Chris Barrie

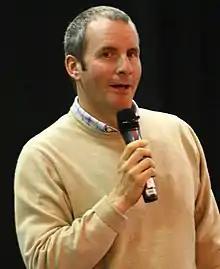
Barrie in 2009

Chris Barrie (born Christopher Jonathan Brown; 28 March 1960) is a British actor and comedian. He worked as a vocal impressionist on the ITV sketch show "Spitting Image" (1984–1996) and as Lara Croft's butler Hillary in "" (2001) and "" (2003). Barrie starred as Arnold Rimmer in 13 series of the sci-fi space comedy "Red Dwarf" between 1988 and 2020, and as Gordon Brittas in seven series of the BBC leisure centre sitcom "The Brittas Empire" (1991–1997).